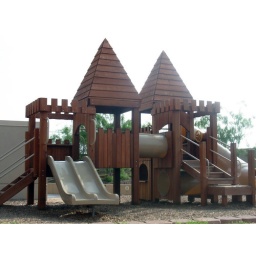
castle in the sky